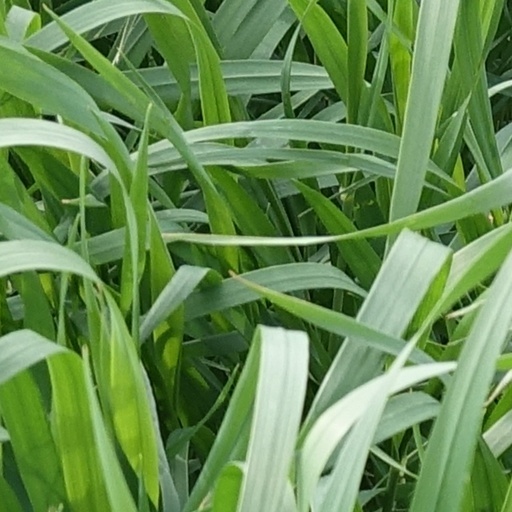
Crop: wheat